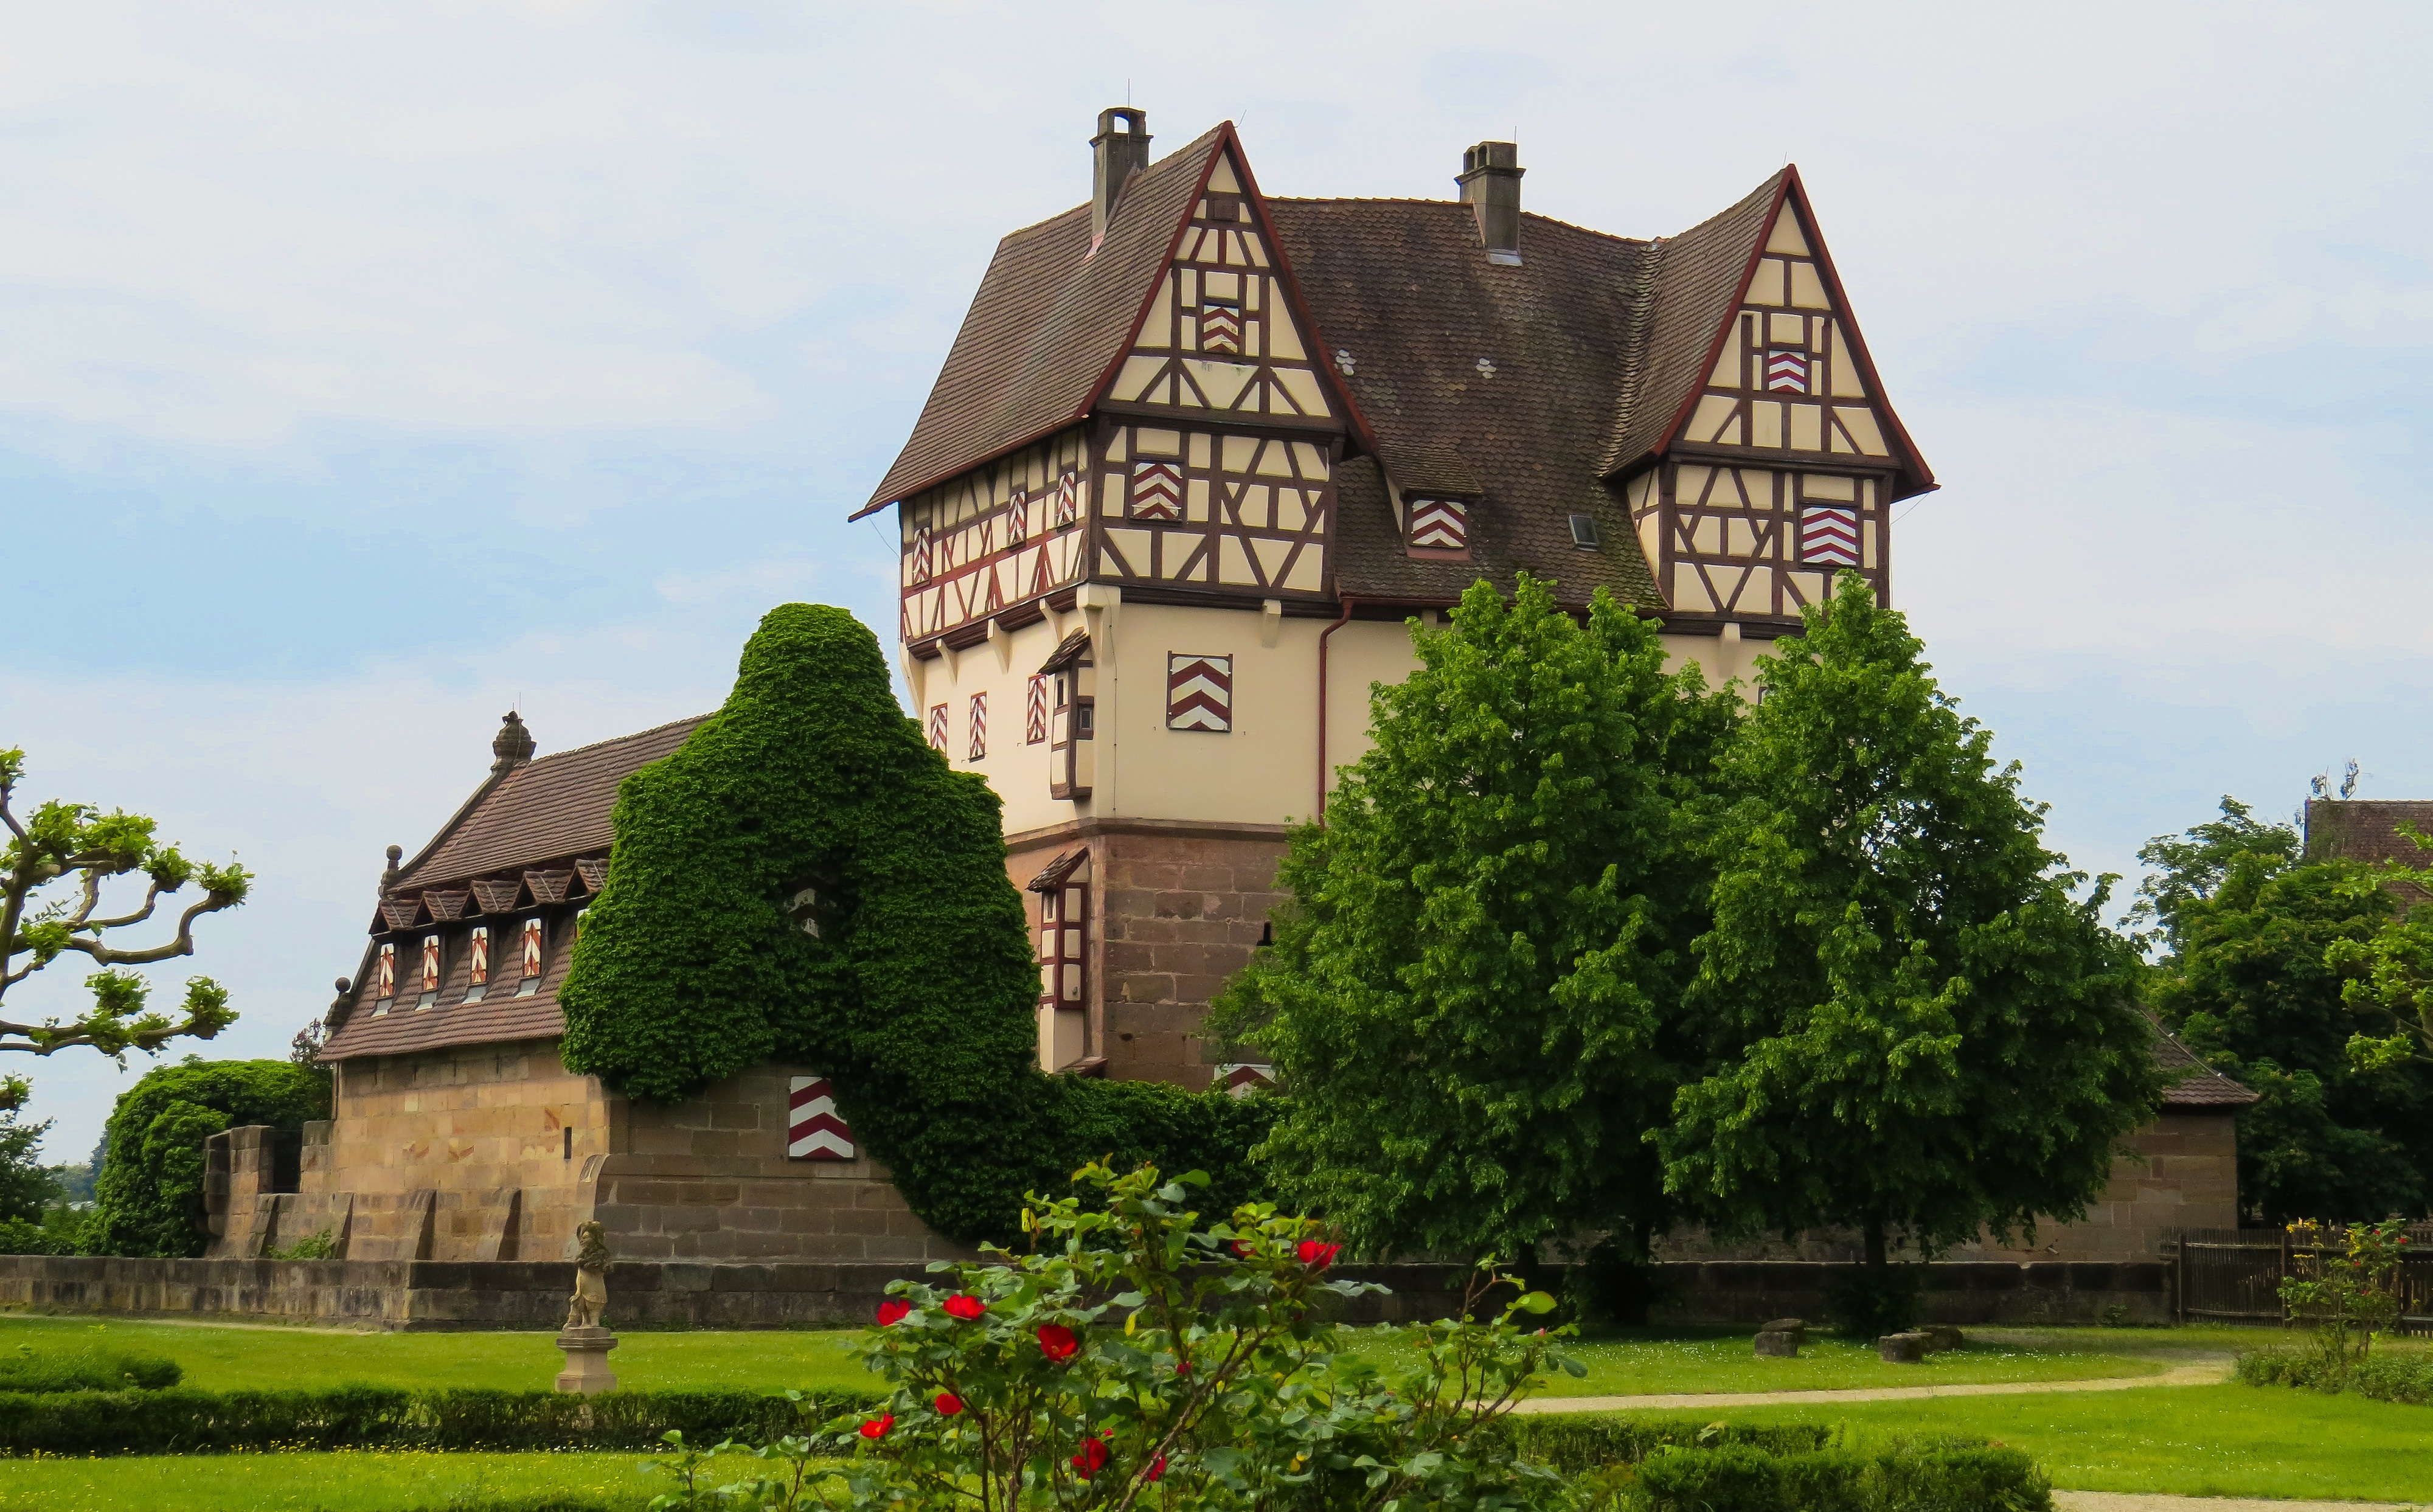
landscape, mansion, building, chateau, village, castle, church, place of worship, monastery, estate, middle ages, manor house, rural area, truss, stately home, bay window, neunkirchen, water castle